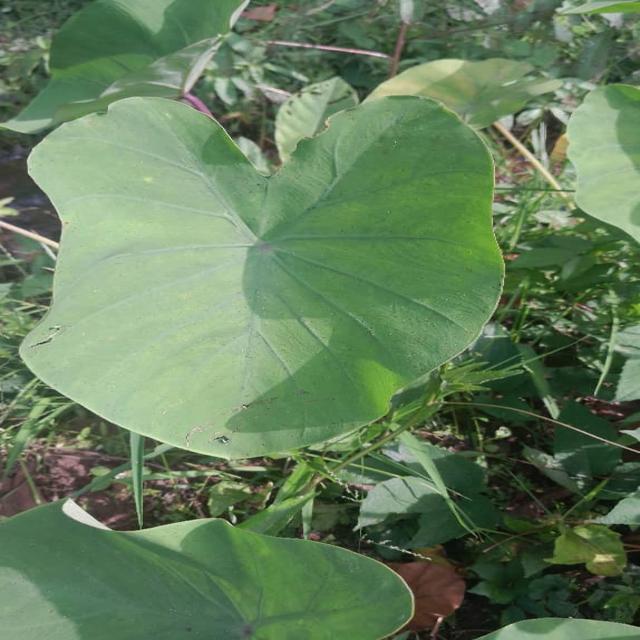
Label: Healthy